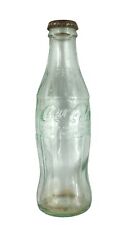
Waste category: glass